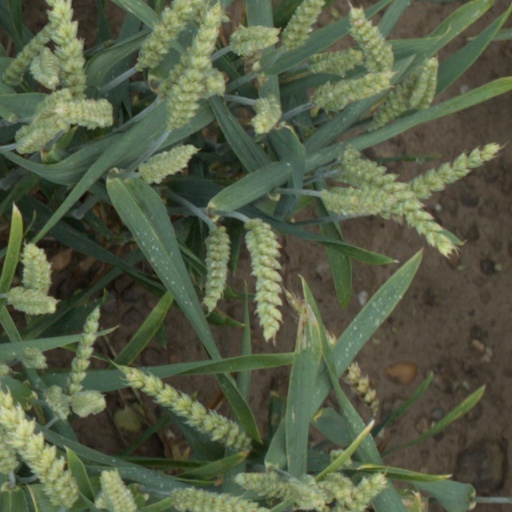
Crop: wheat